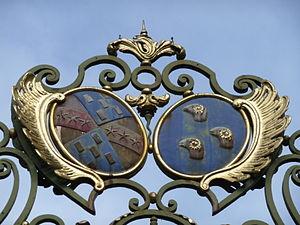
Château de Montbard. Armoiries d'alliance de Georges-Louis Leclerc de Buffon (1707-1788) et de Marie Françoise de Saint-Belin (1732-1769)
Georges-Louis Leclerc, comte de Buffon est un naturaliste, mathématicien, biologiste, cosmologiste, philosophe et écrivain français.